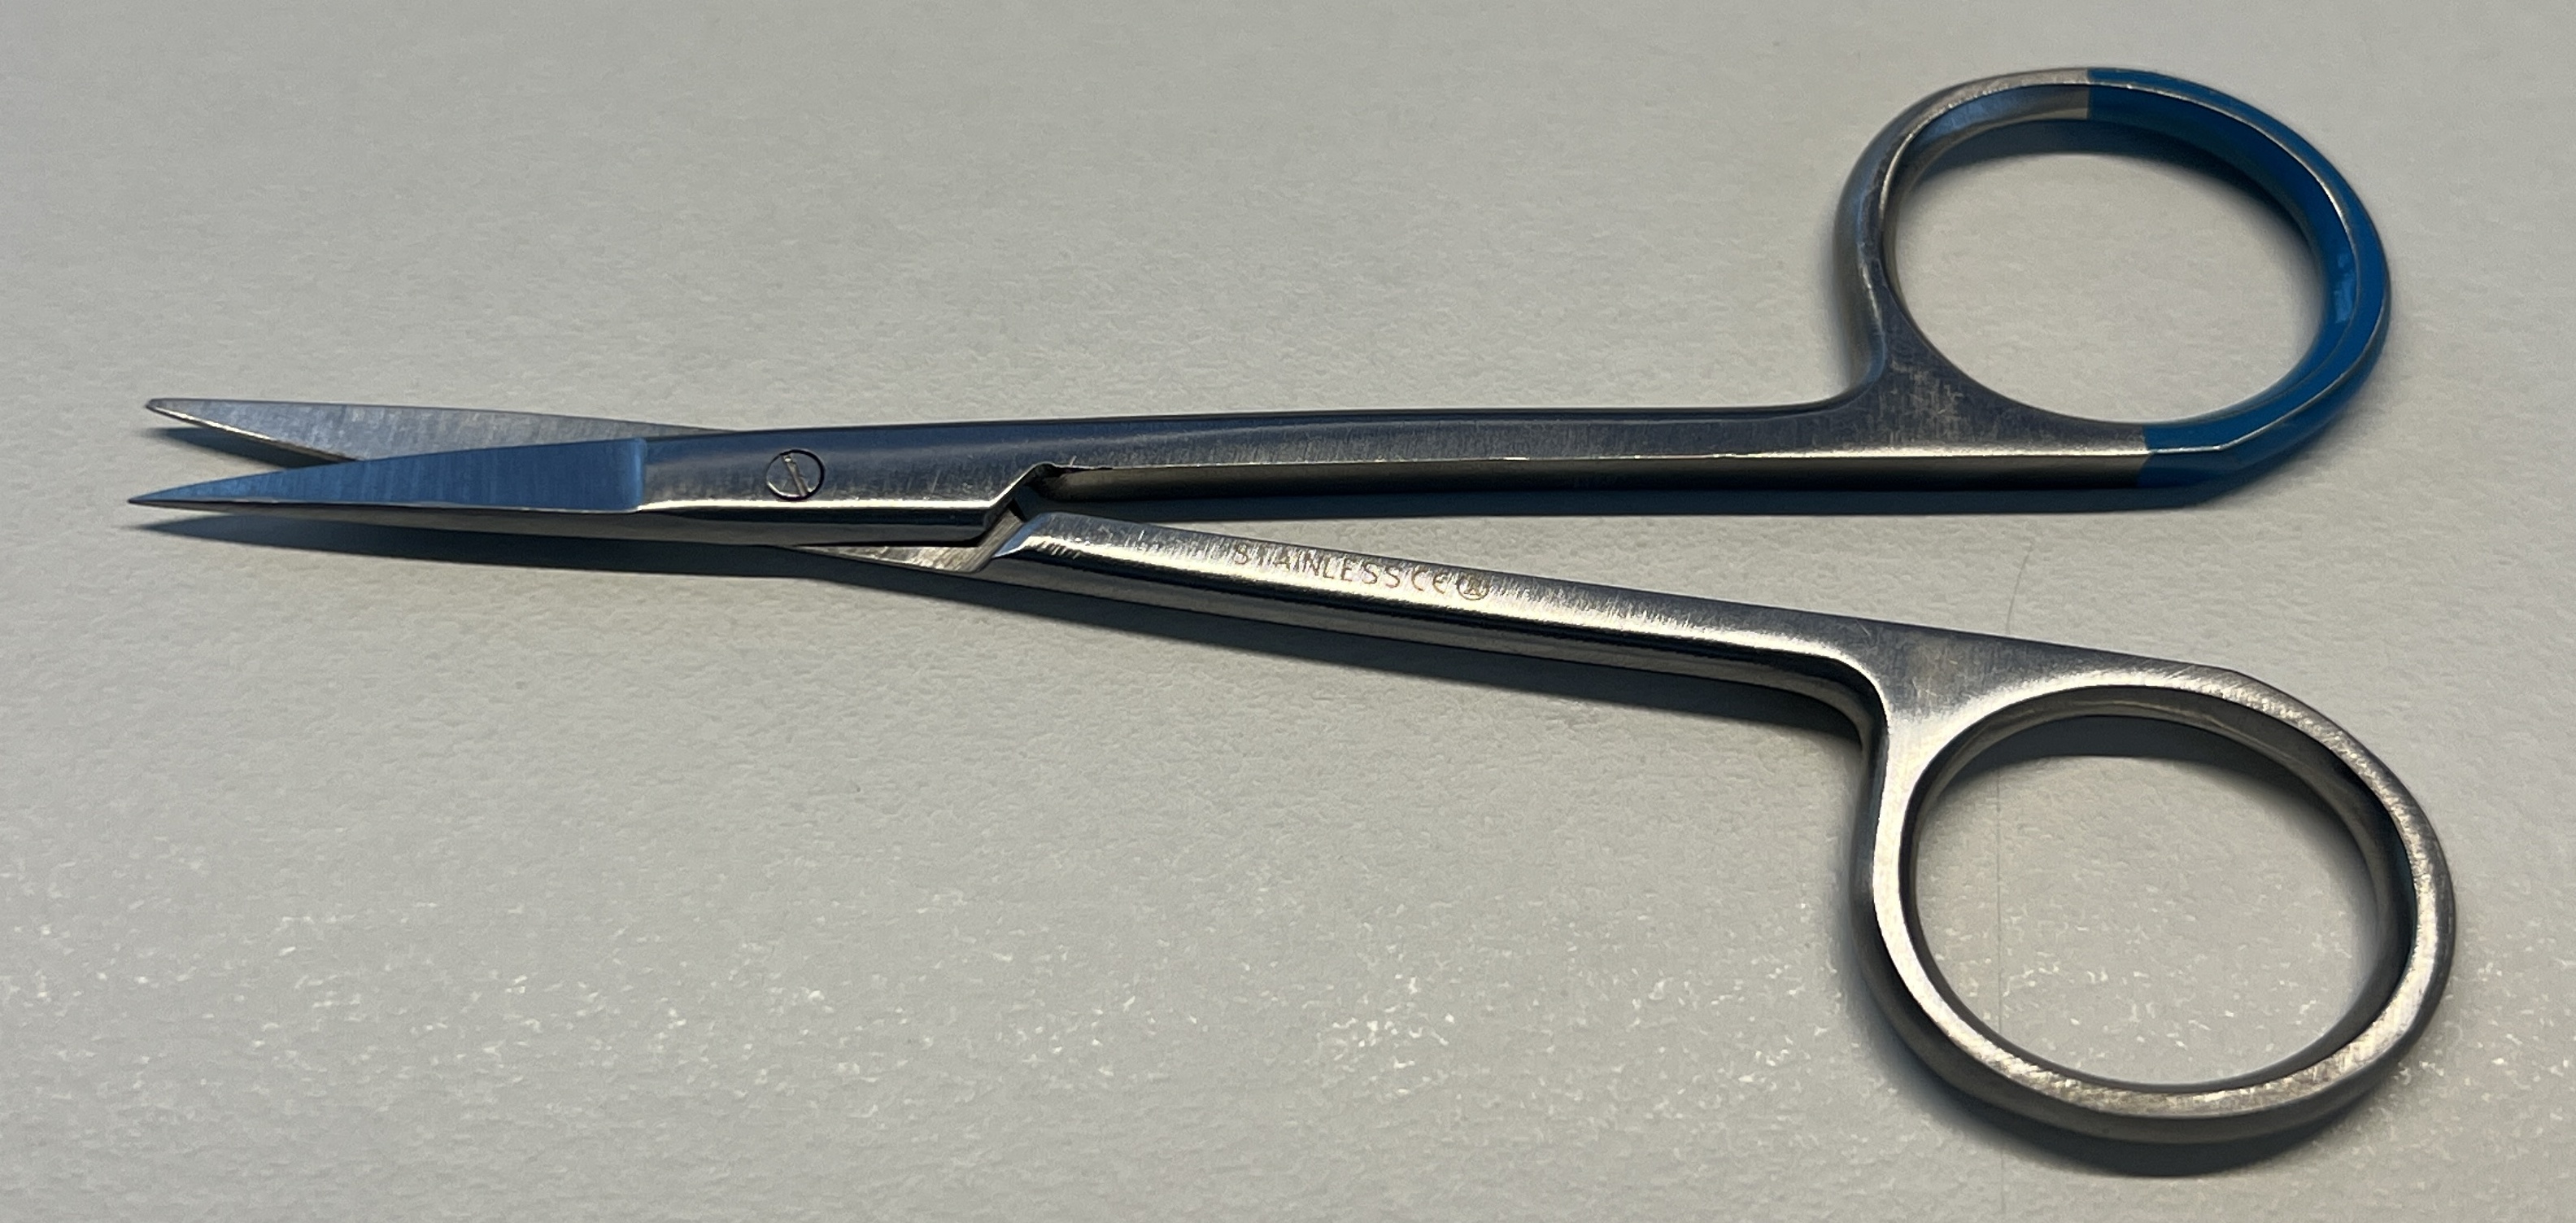
Hinged instrument state: open